Ústí nad Labem District

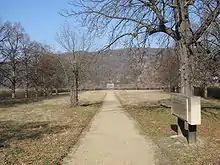
Royal field with the monument to Přemysl the Ploughman

The most important monuments in the district, protected as national cultural monuments, are: